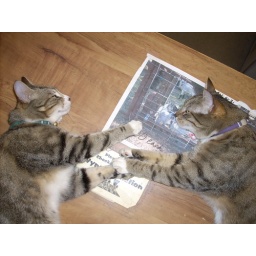
These cats live on the counter of a junk store in the mountains East of San Diego CA.